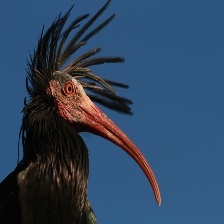
Species: BALD IBIS
Scientific name: GERONTICUS EREMITA